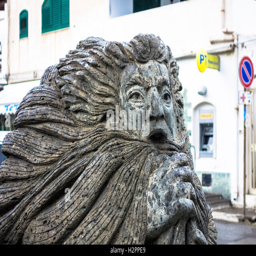
statue made of volcanic rock